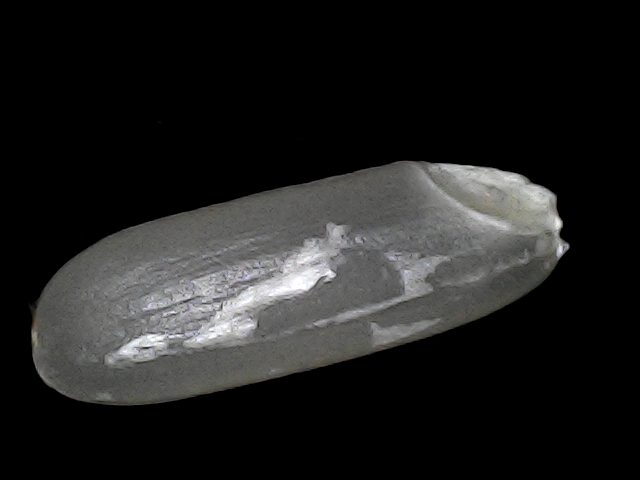
Rice variety: BD30